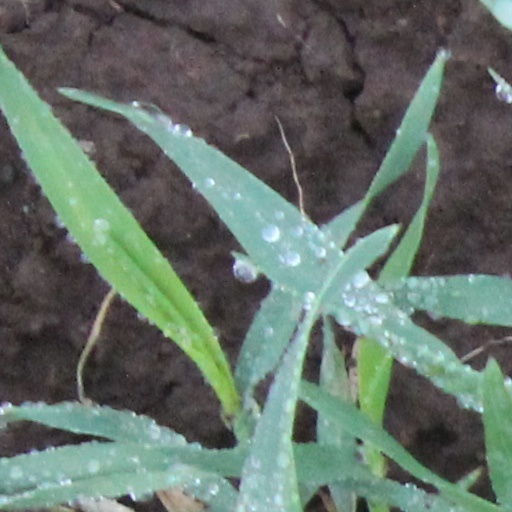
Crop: wheat